Johann Eusebius Voet

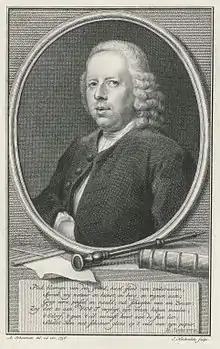
Johannes Voet (print by Jacob Houbraken)

Johannes Eusebius Voet (24 January 1706 in Dordrecht – 28 September 1778 in The Hague) was a Dutch physician, poet, illustrator, and entomologist. Johannes was the son of Carel Burchat Voet (1671-1745) who was court-painter to the Earl of Portland and also an entomologist.